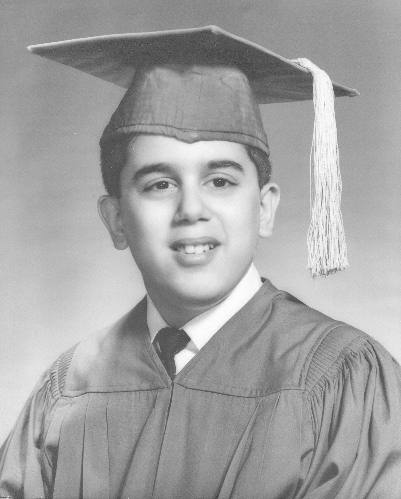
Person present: Yes